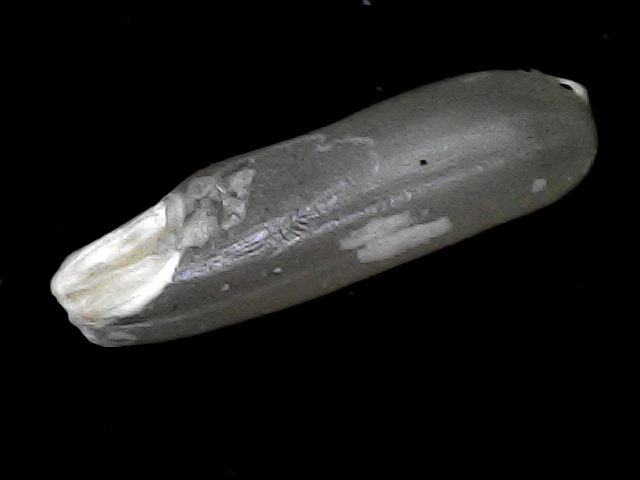
Rice variety: BD70